Jimmy Hasty

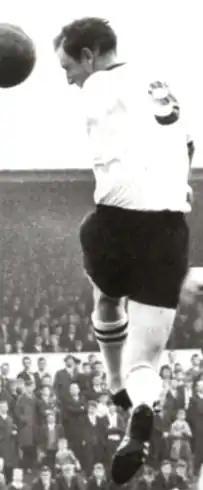

James Hasty (1936 – 11 October 1974) was a Northern Irish footballer who is best known for his time playing as a forward for Dundalk between 1960 and 1966. He was nicknamed 'the One-Armed Wonder' because he had lost his left arm in a workplace accident prior to his career in football. He was murdered in a sectarian killing in Belfast in October 1974 during the Troubles.